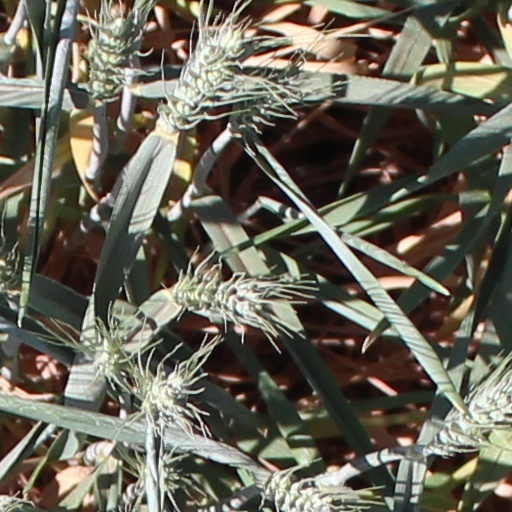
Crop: wheat